The Little Tales of Smethers and Other Stories

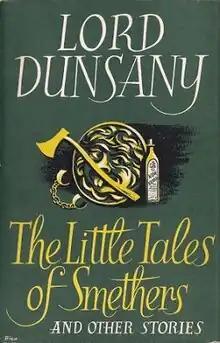
Dust-jacket from first edition

The Little Tales of Smethers and Other Stories is a collection of fantasy and crime short stories by writer Lord Dunsany. It was first published in London by Jarrolds in October, 1952.